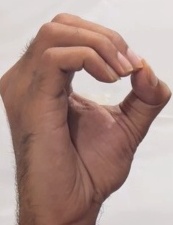
ASL sign: O